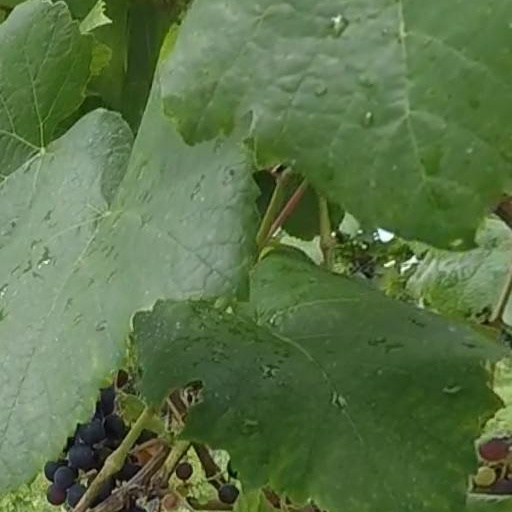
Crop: grape